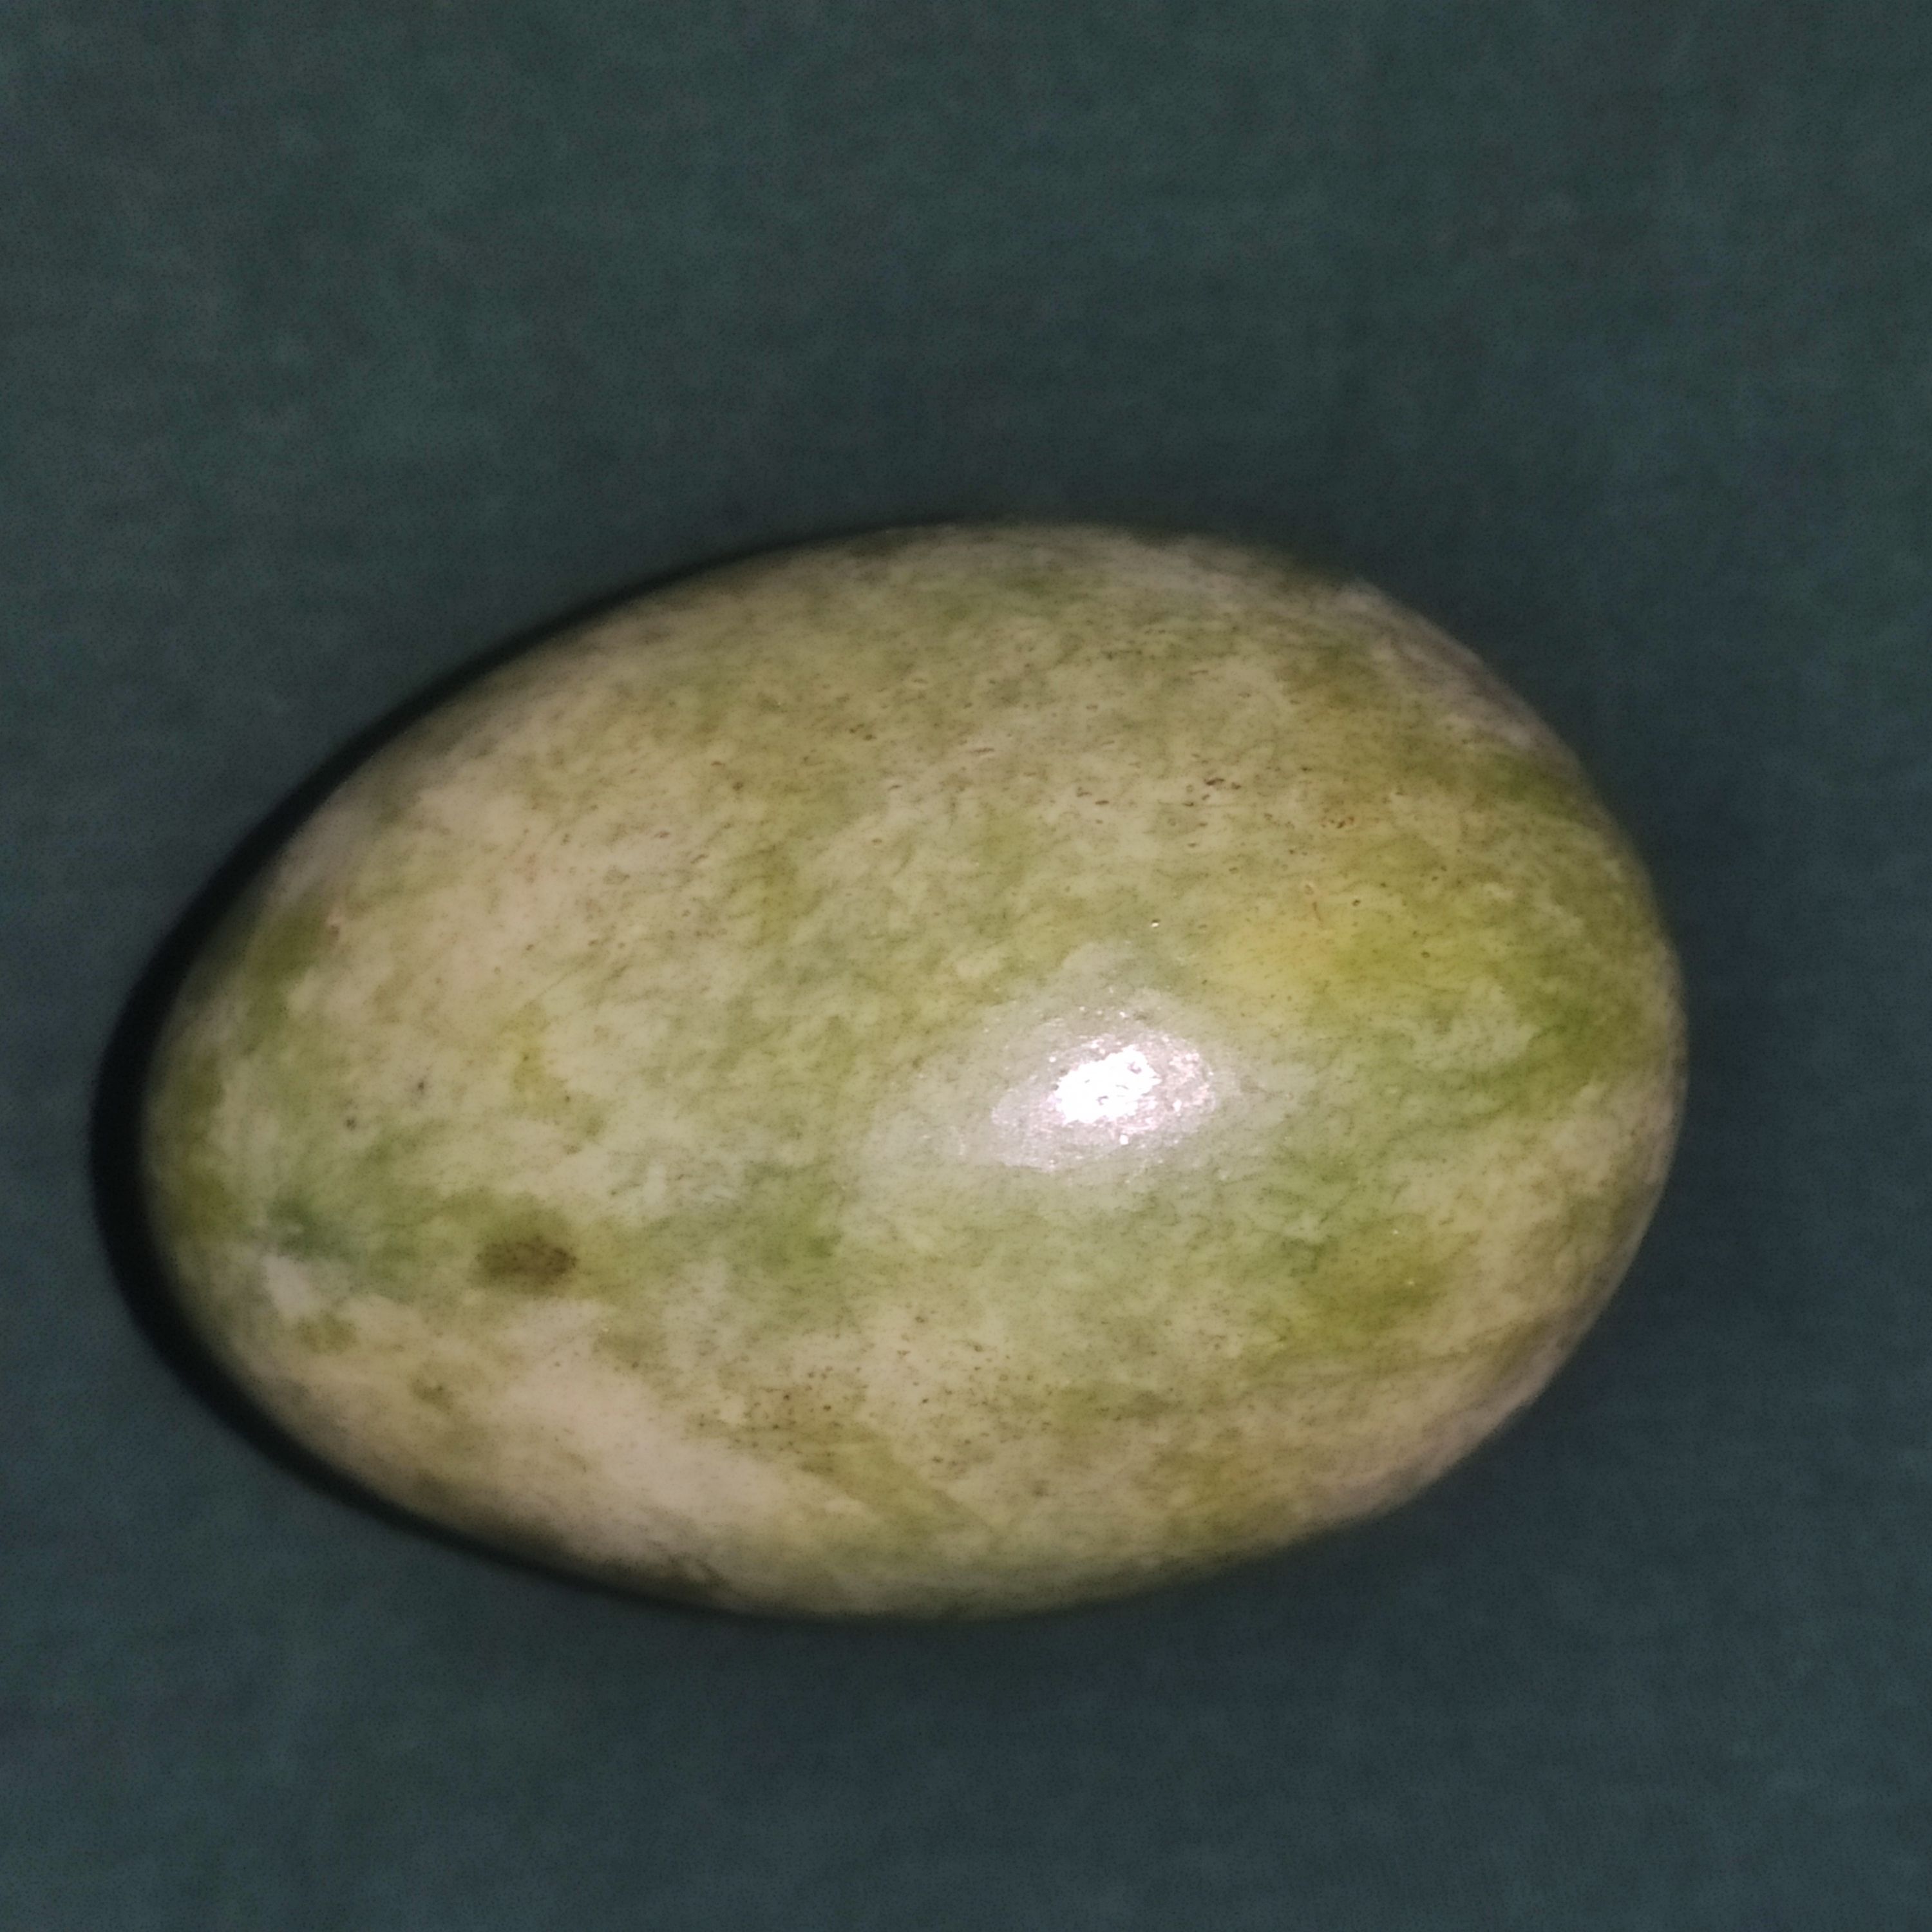
Fruit: mango
Grade: 1st-grade